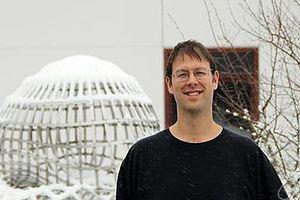
Jacob Fox est un mathématicien américain qui travaille en combinatoire.